Clarke University

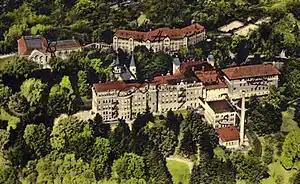
Postcard showing the campus before the fire

What is now known as Clarke University was established in 1843 as St. Mary's Female Academy by Irish emigrant Mother Mary Frances Clarke, the founder of the Sisters of Charity of the Blessed Virgin Mary. It was one of the first such schools for women built west of the Mississippi River.